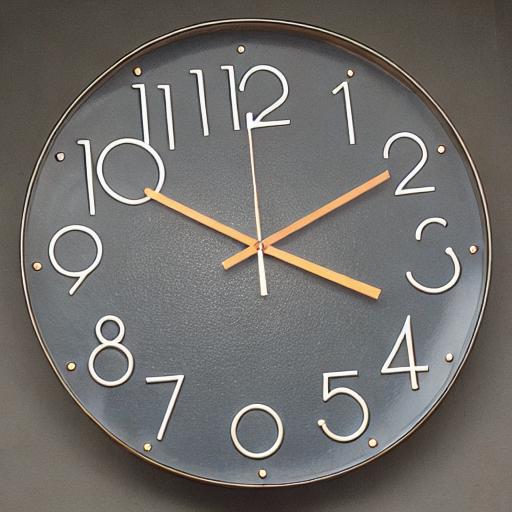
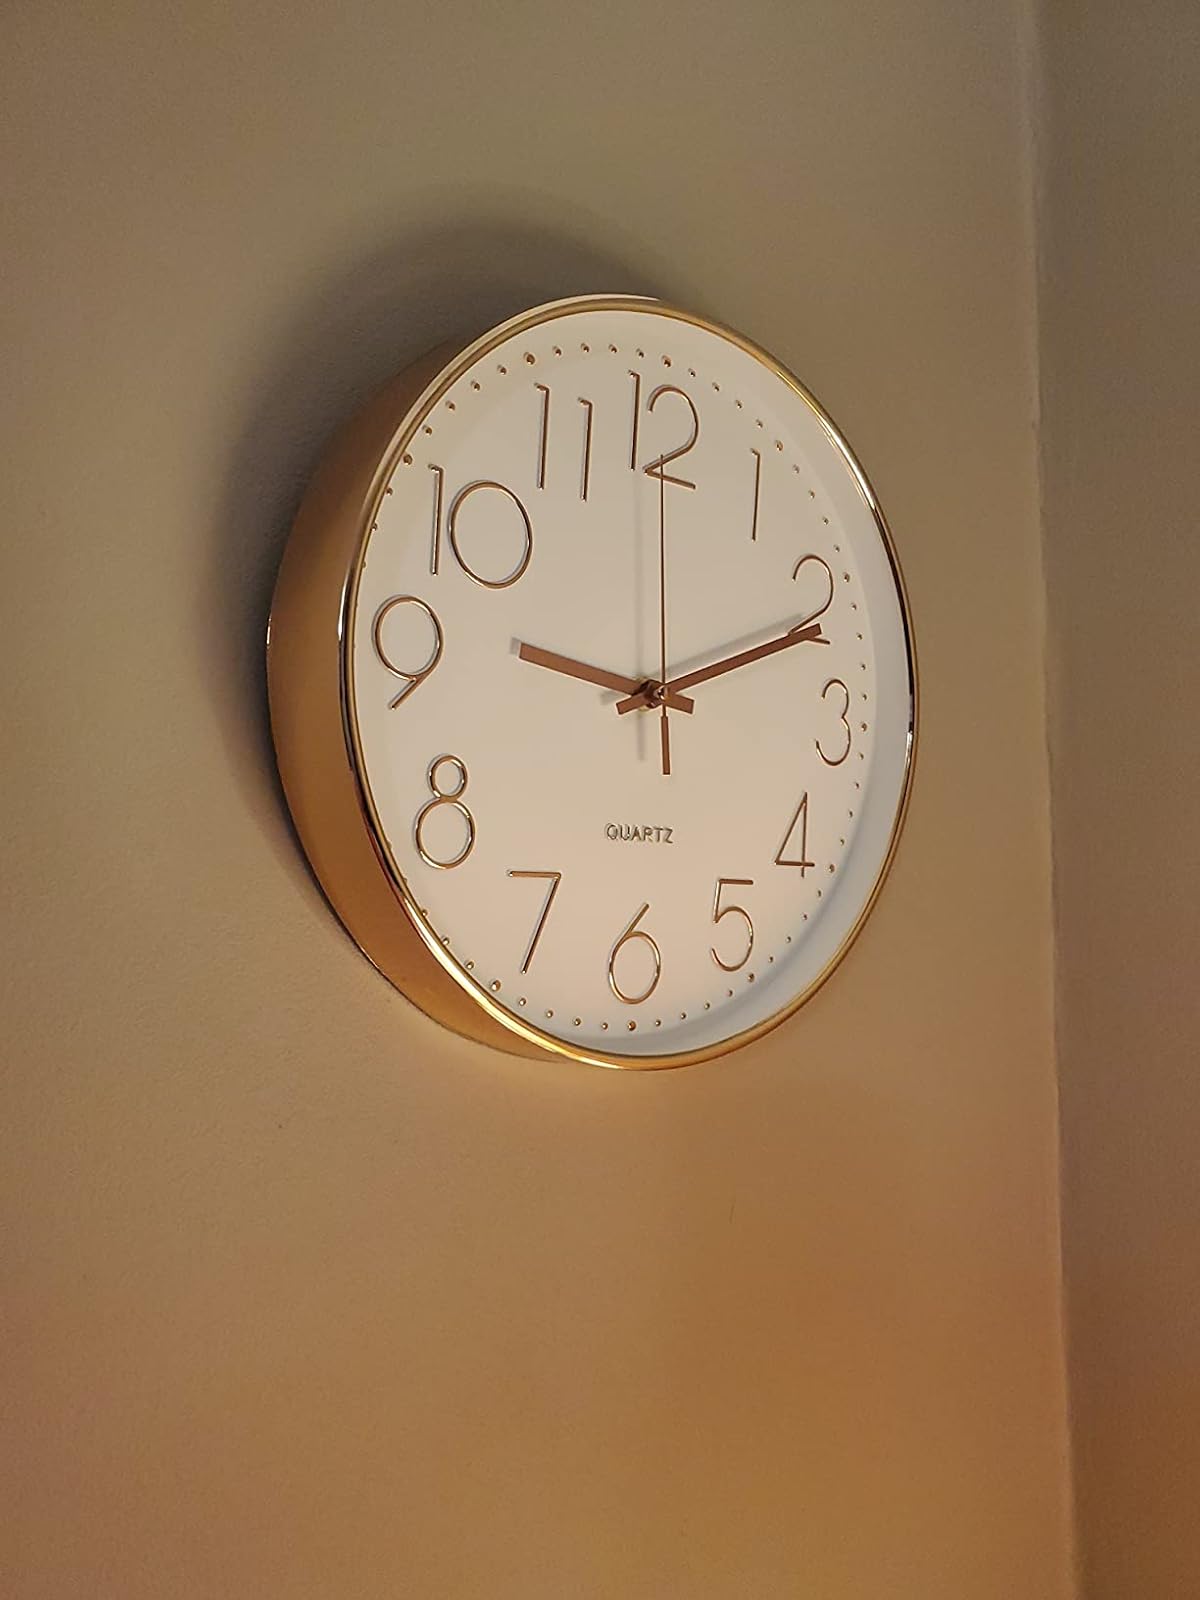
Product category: clock
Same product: no